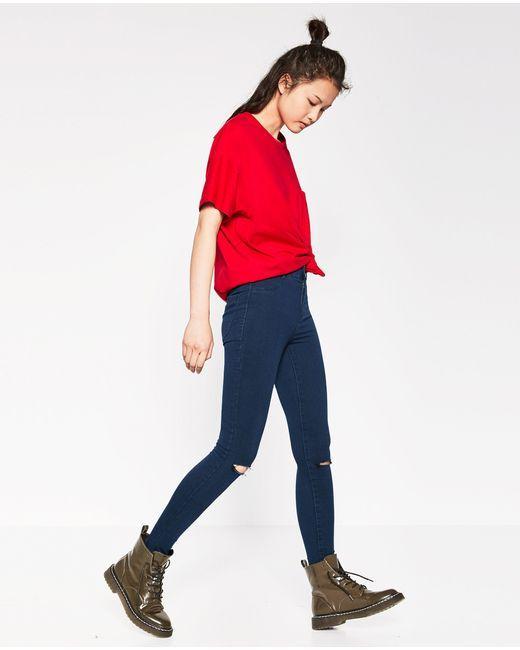
Rotes stylisches Top mit halben Ärmeln für Damen